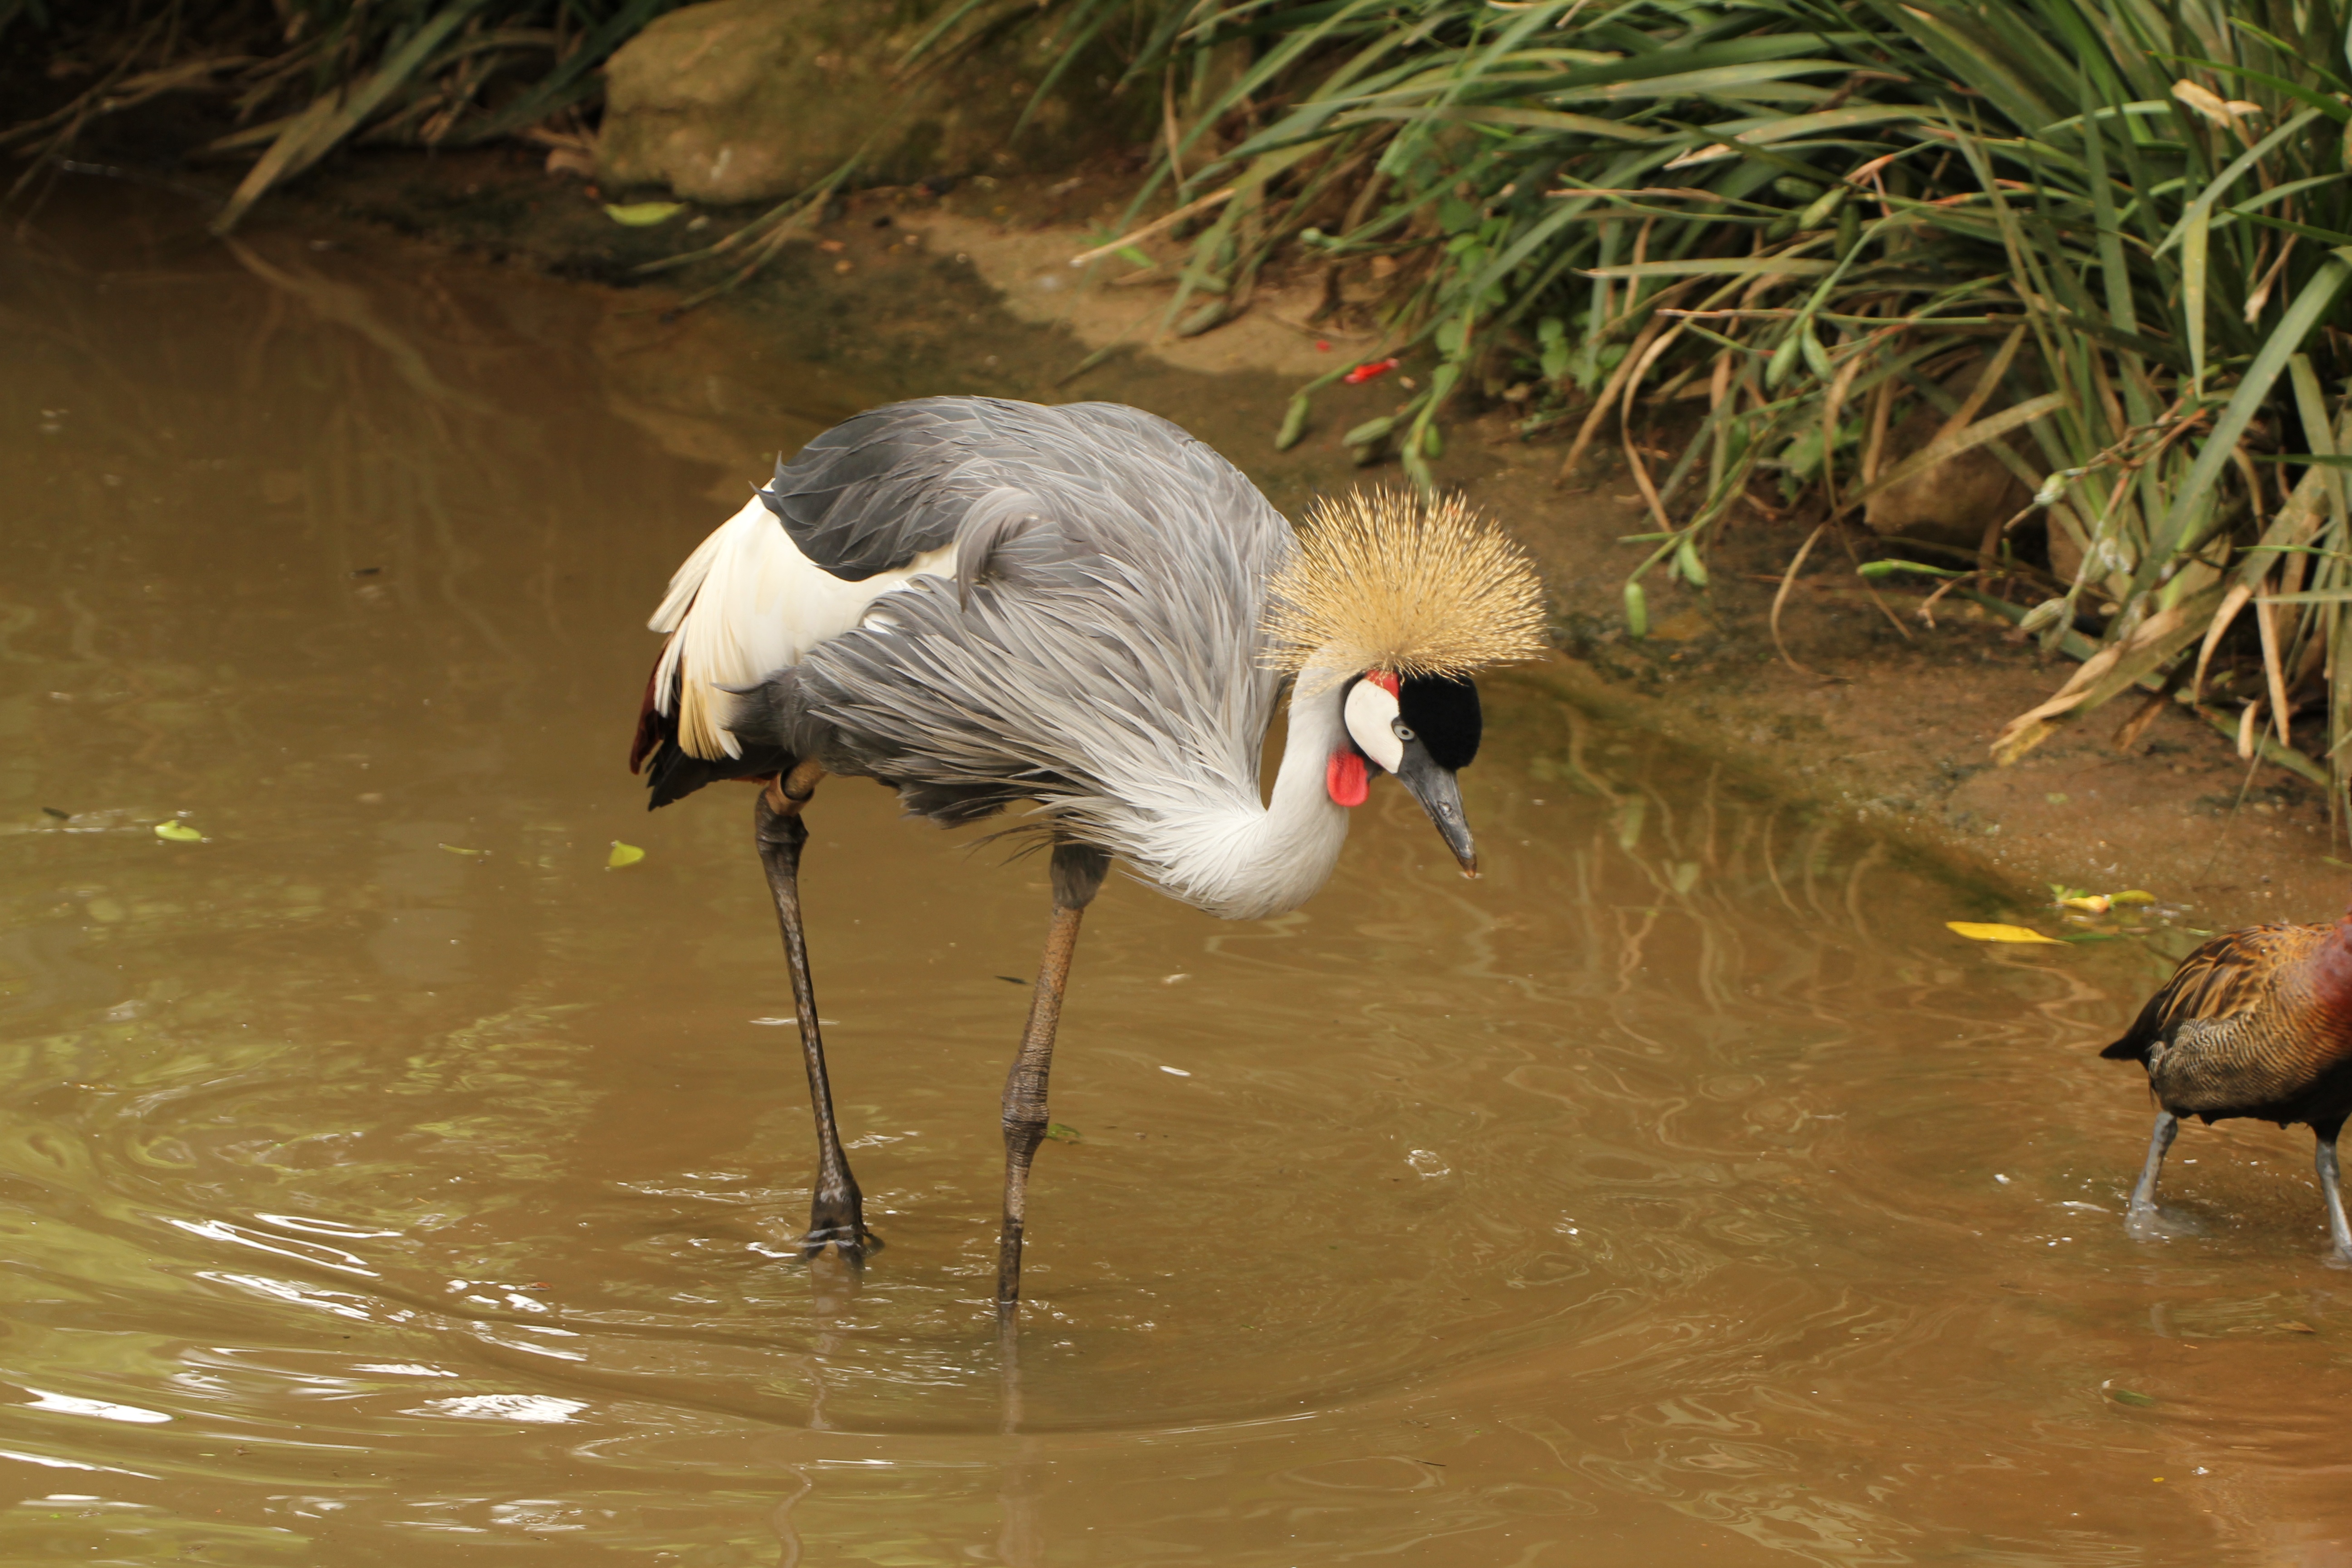
bird, wildlife, wild, zoo, beak, fauna, crown, crest, wetland, vertebrate, water bird, crowned crane, looking for food, walking on the lake, crane like bird